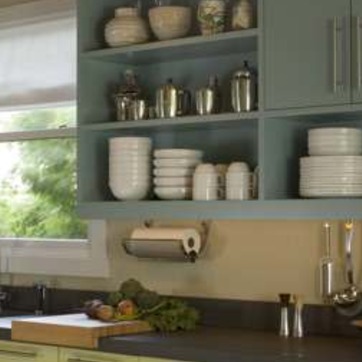
Material: ceramic